Delaware Route 2

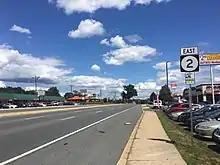
DE 2 eastbound on Kirkwood Highway in Marshallton

Following this interchange, DE 2 narrows to four lanes and continues east through a mix of homes and businesses, crossing Little Mill Creek and passing to the south of the Wilmington VA Medical Center before it heads across Chestnut Run. At this point, the route enters the town of Elsmere and briefly turns southeast before curving back to the east and reaching an intersection with DE 100 (Dupont Road). Past this intersection, the road comes to a bridge over a junction between CSX's Philadelphia Subdivision and an East Penn Railroad line and then CSX's Market Street Industrial Track line and South Grant Avenue before running past homes and businesses as South Union Street.